Portmellon

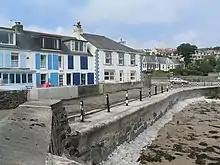
Portmellon

Portmellon is a coastal settlement in south Cornwall, Britain, United Kingdom. It is one mile south of Mevagissey and six miles south of St Austell.